Triatoma

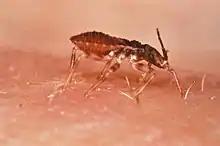
"Triatoma infestans"

These are species according to reliable sources. While most species are found in the New World, a few are known from the Old World.